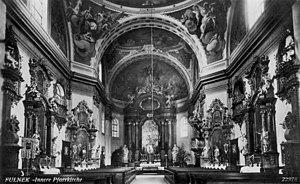
L'église de la Sainte-Trinité se situe à Fulnek en République tchèque.